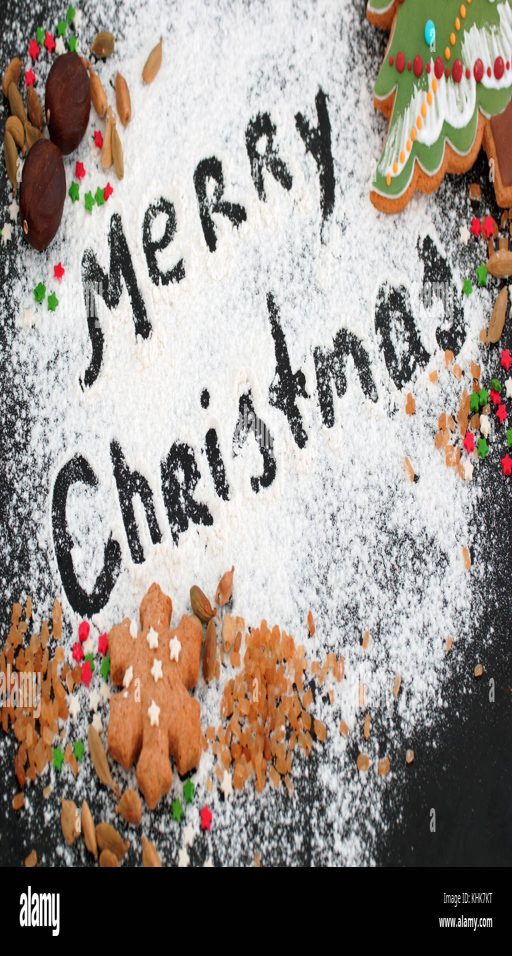
christmas gingerbread on a baking sheet , sprinkled with flour